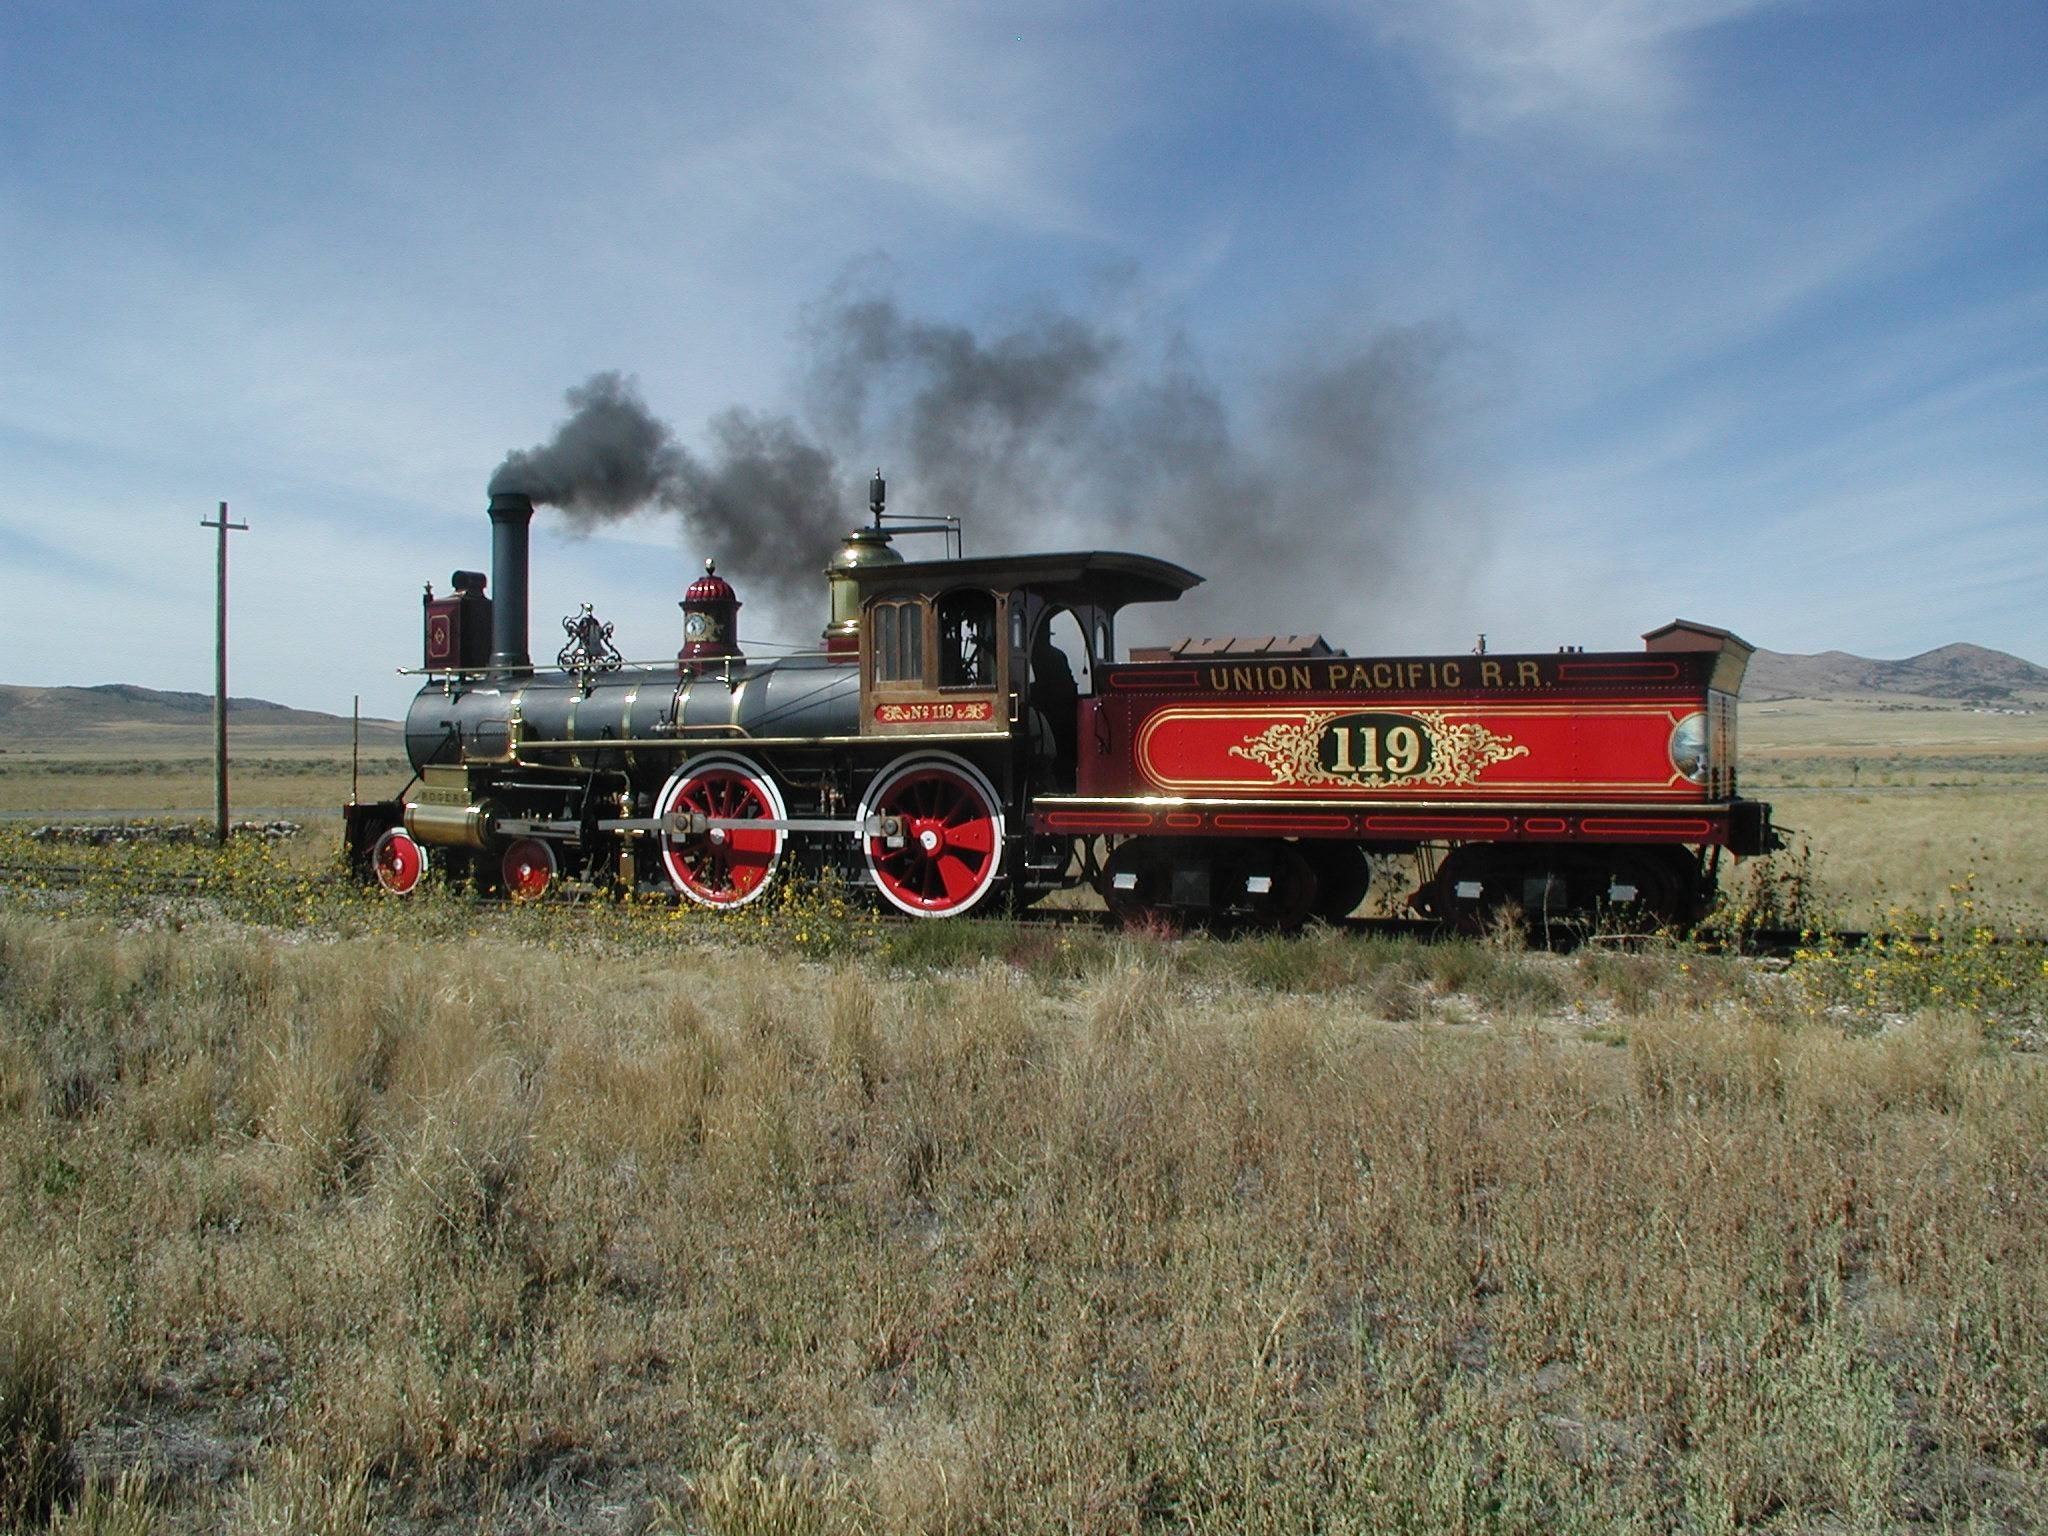
railway, railroad, field, farm, retro, old, rail, train, smoke, asphalt, travel, transport, harvest, vehicle, nostalgia, agriculture, union pacific, locomotive, engine, historical, steam locomotive, grass family, coal car